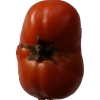
Label: tomato